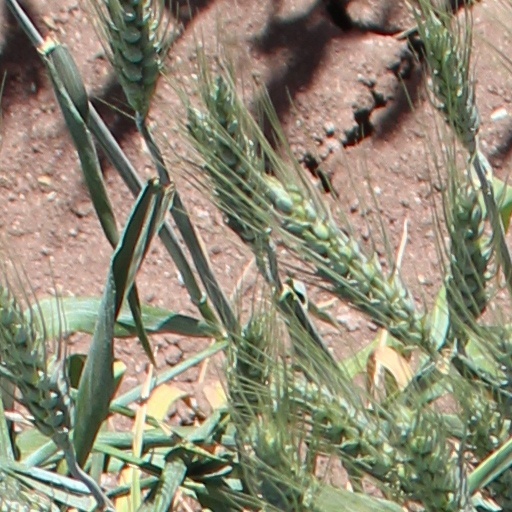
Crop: wheat